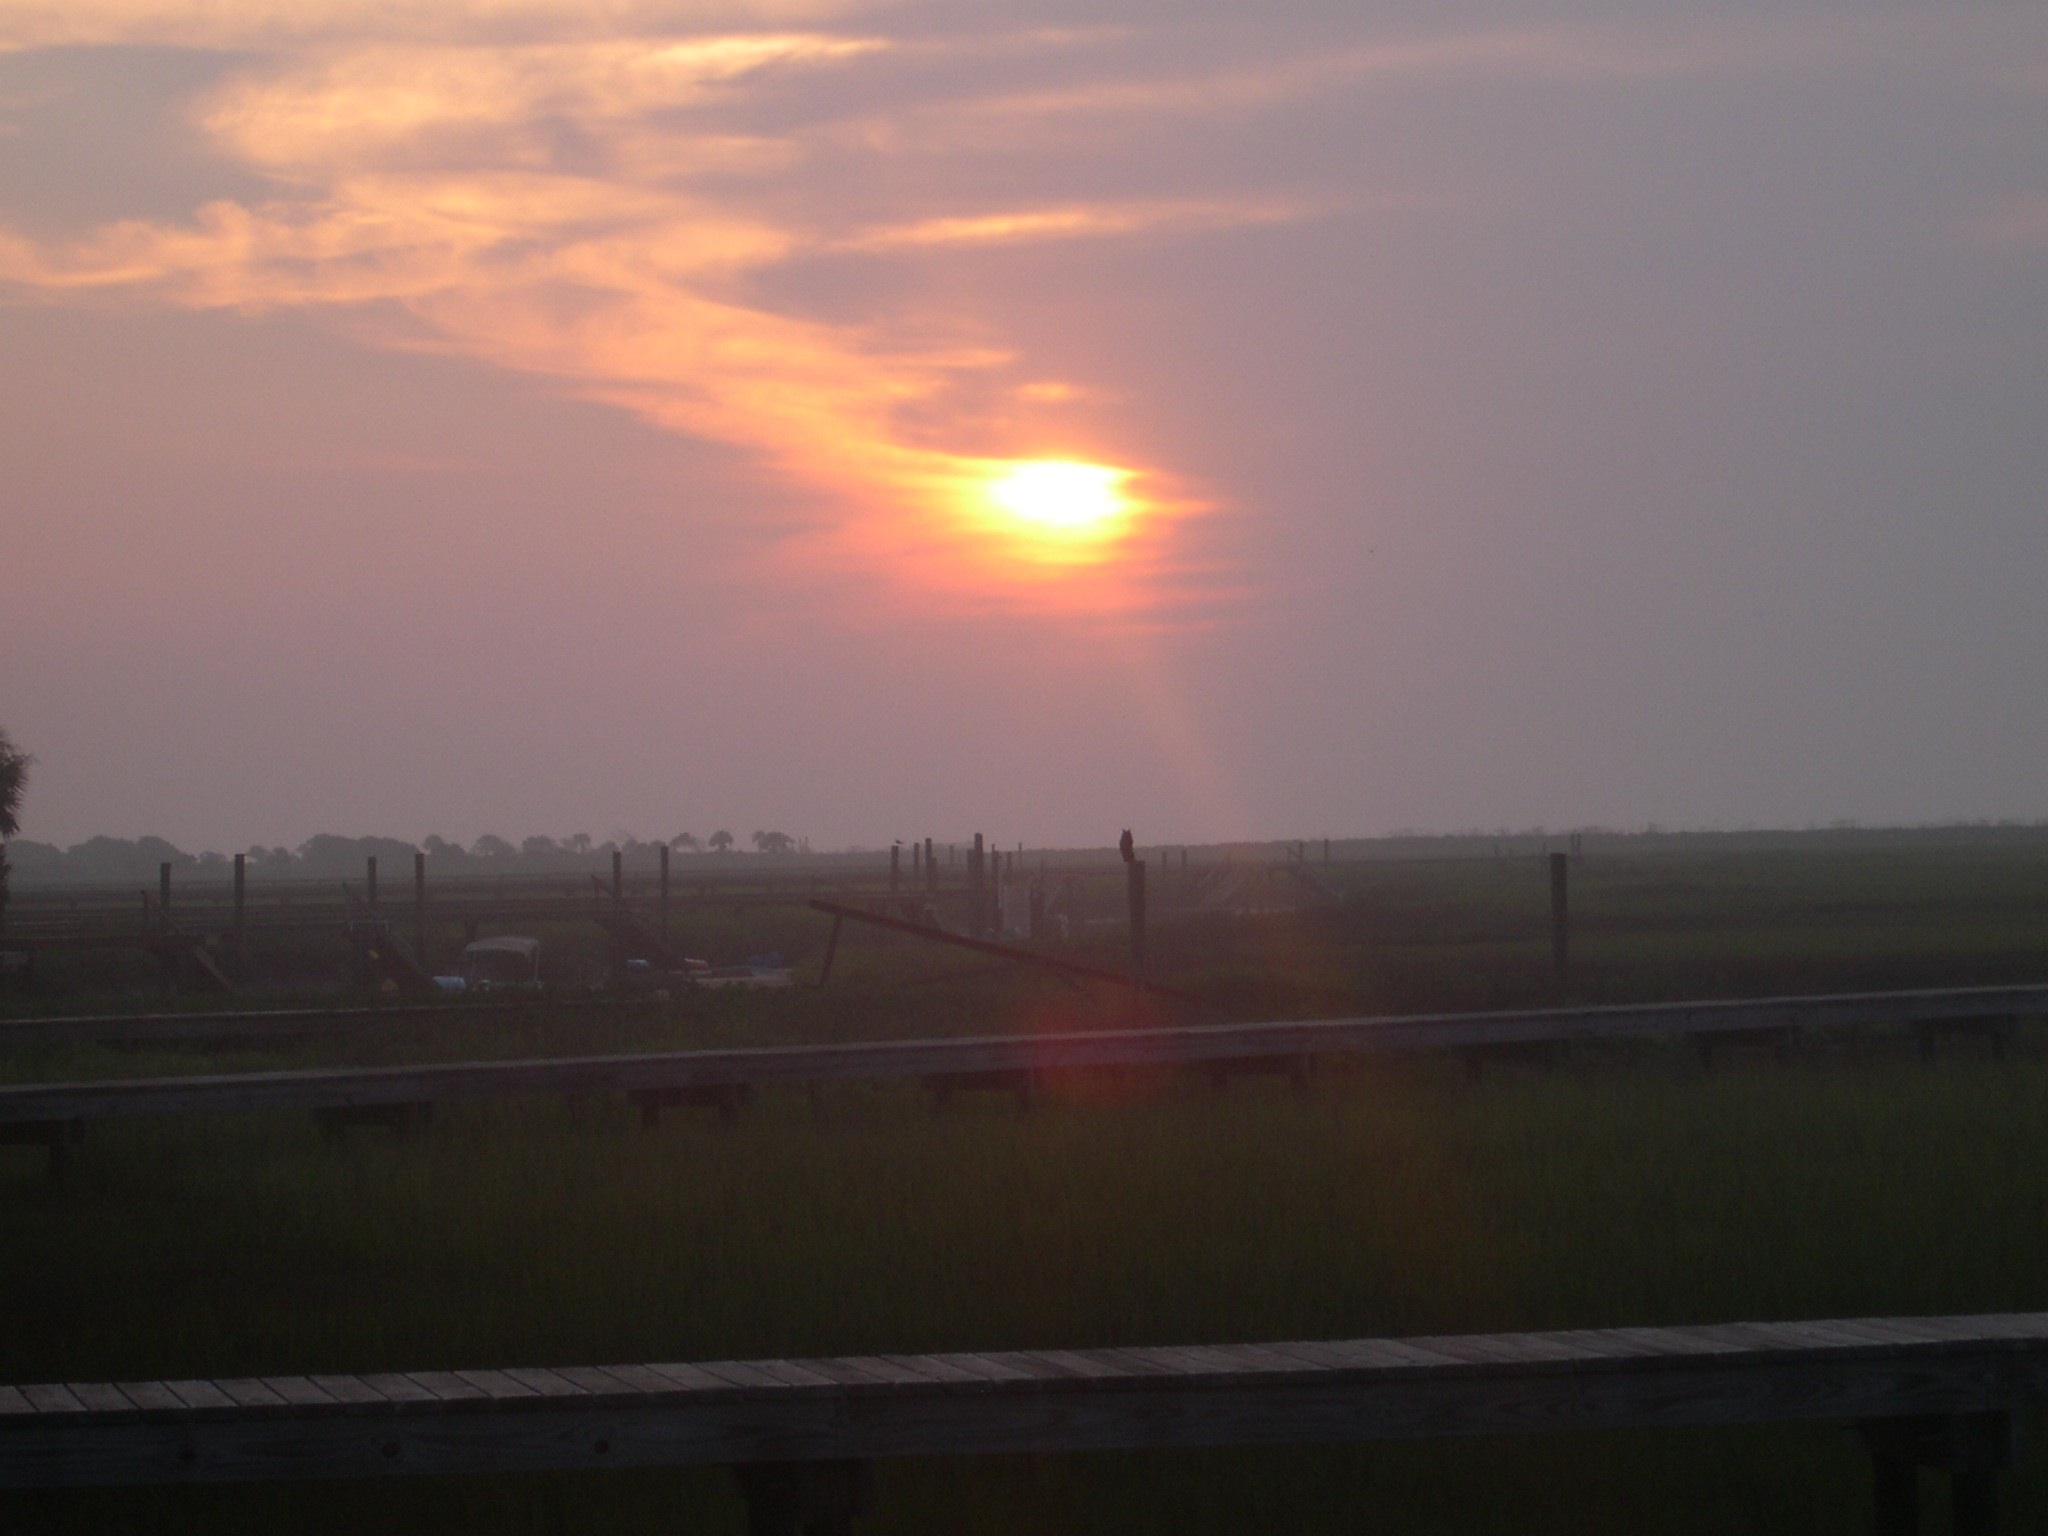
horizon, cloud, sky, sun, sunrise, sunset, morning, dawn, dusk, evening, weather, afterglow, atmospheric phenomenon